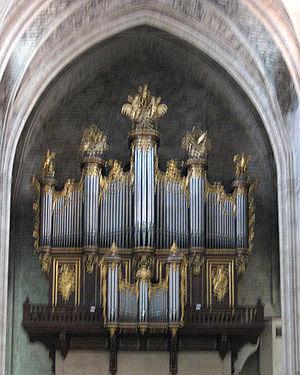
Othar Chedlivili, né le 19 octobre 1943 à Montpellier, est un organiste français, professeur et titulaire de l’orgue de la Cathédrale Saint-Pierre de Montpellier.